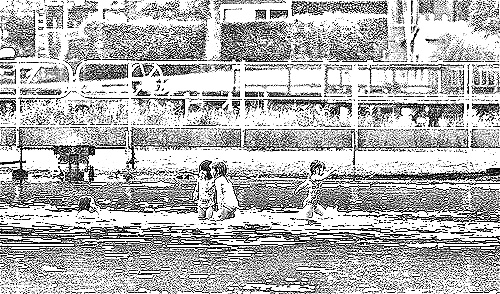
Portrait style: Sketch Portrait